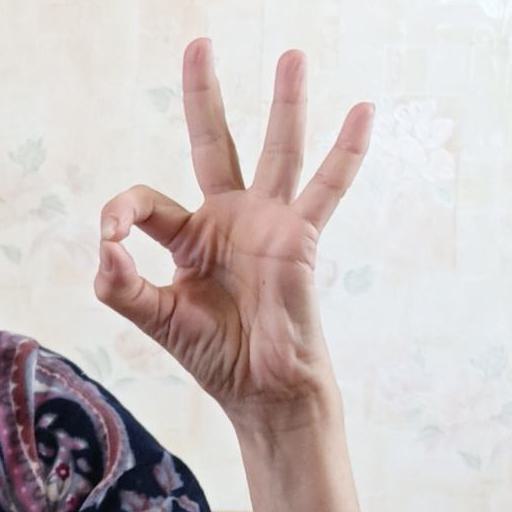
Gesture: ok